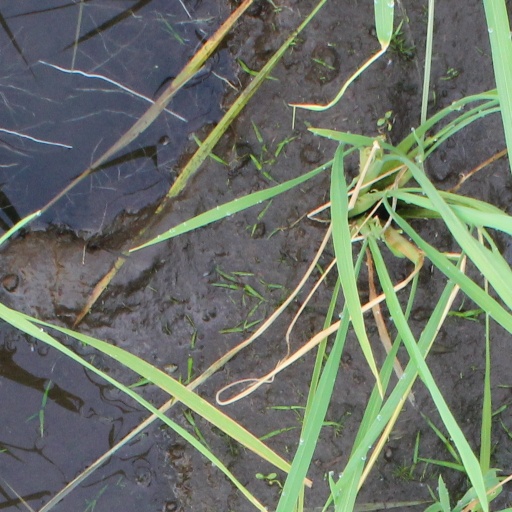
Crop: rice